Danny Federici

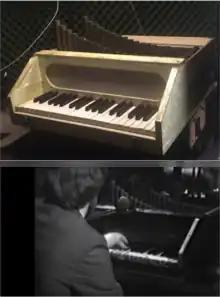
Jenco Celestette keyboard glockenspiel as used by Danny Federici

During the long time the E Street Band was inactive during the 1990s, Federici played with Country/Americana act Diamondback, releasing one record with Diamondback during this period, "Ragin Wind". Federici's haunting accordion and B3 work became an integral component of their Southern Rock sound, and he co-wrote several tracks with lead singer Franklin Jenkins. During this time Federici recorded a solo album of jazz instrumentals called "Flemington", after his hometown of Flemington, New Jersey. E-Street bandmates, bassist Garry Tallent and guitarist Nils Lofgren supplied backup on the album. This was originally released on Deadeye Records (which he co-owned with Diamondback members Jenkins and Ben Arrington) then picked up by Music Masters Jazz label in 1997; it was later re-worked and re-issued as "Danny Federici" on Hip-O Records in 2001. Federici followed this up with a smooth jazz album "Sweet", self-released on Backstreets.com in 2004; it was re-issued as "Out of a Dream" on V2 Records in 2005. Federici performed on other artists' records as well, including those of Joan Armatrading, Graham Parker, Gary U.S. Bonds and Garland Jeffreys.